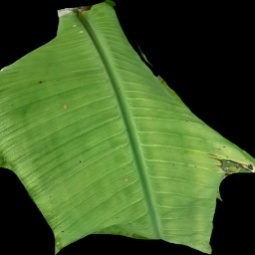
Label: Calcium